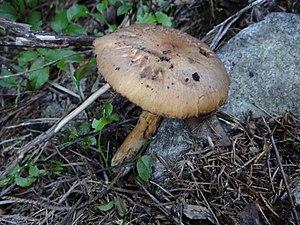
Le Gomphide helvétique est un champignon basidiomycète de la famille de Gomphidiaceae.